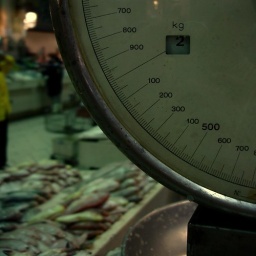
at the fish market in Kuwait